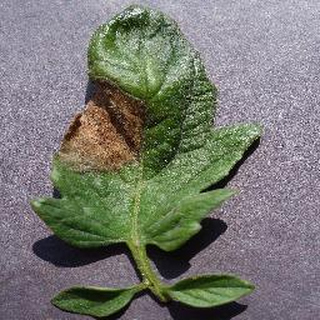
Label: tomato_late_blight